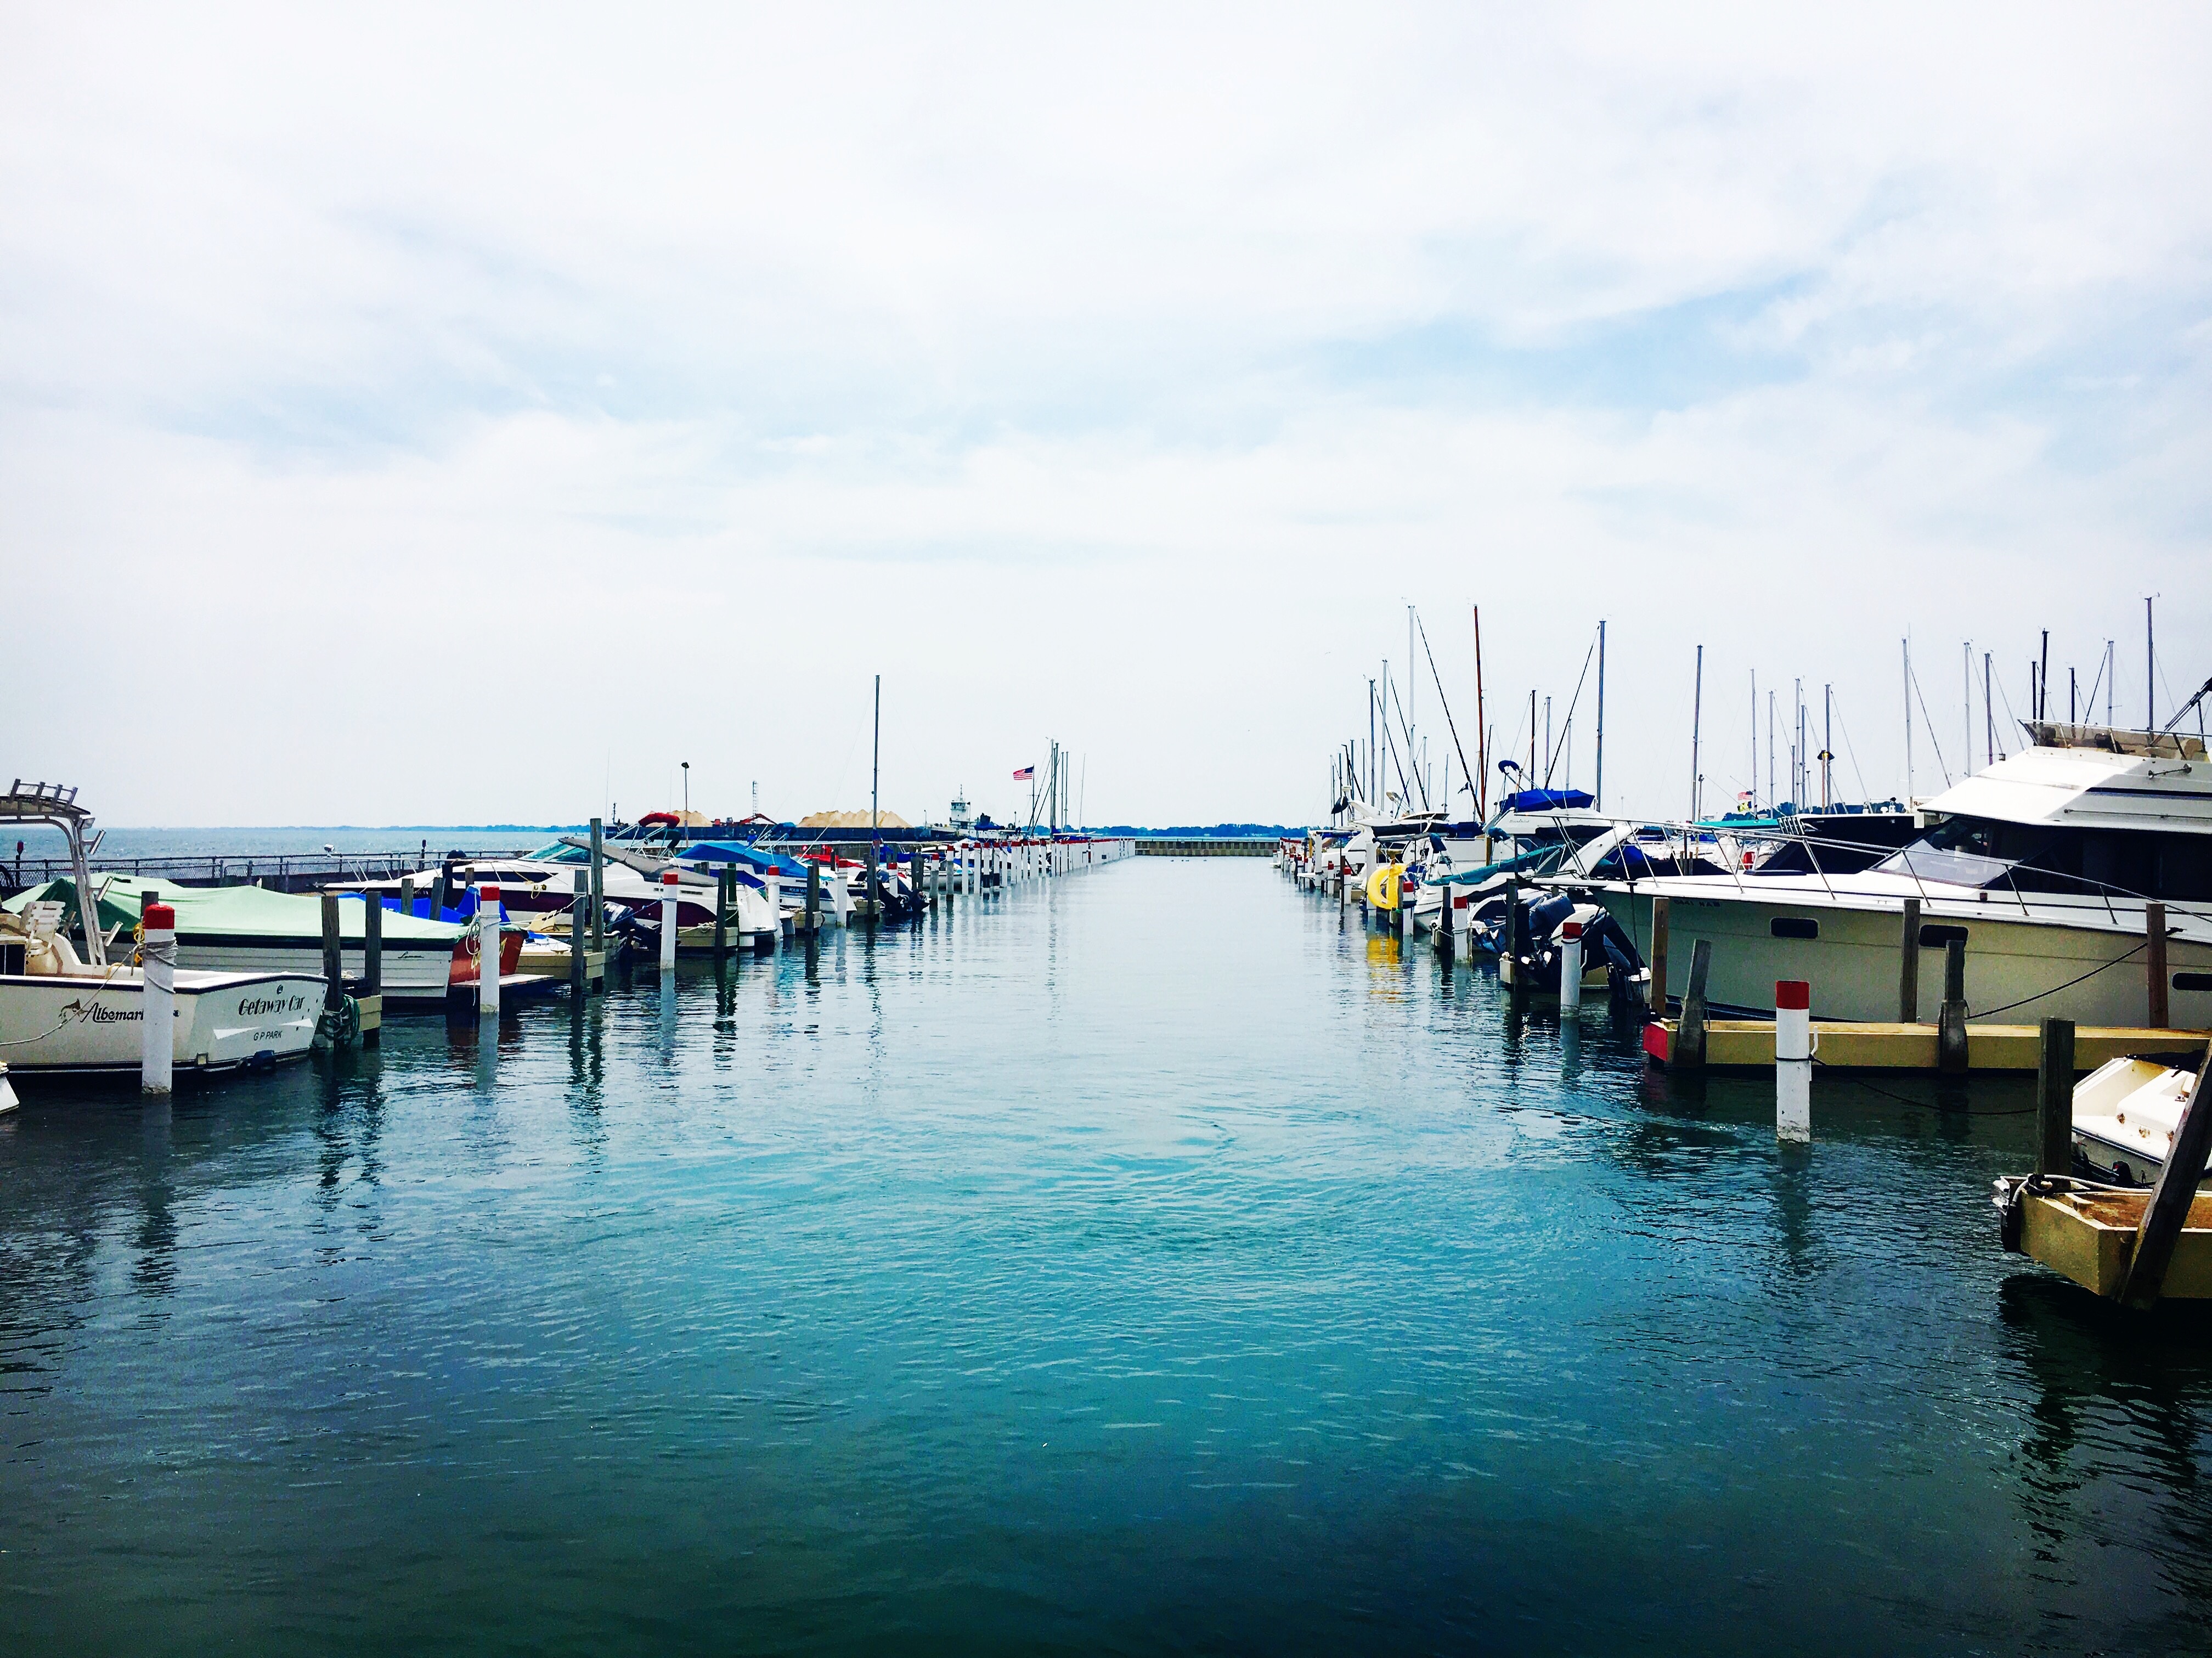
sea, water, dock, boat, vehicle, bay, harbor, marina, port, waterway, boating, channel, watercraft